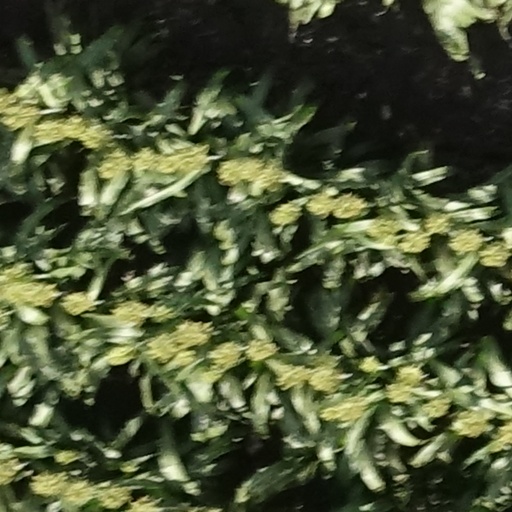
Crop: sorghum